Oliver Frank

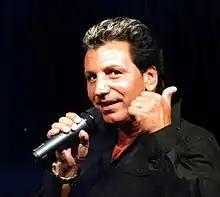
Frank in 2010

Oliver Frank (1 September 1963 – 25 February 2022) was a German singer. He died in Göttingen on 25 February 2022, at the age of 58.